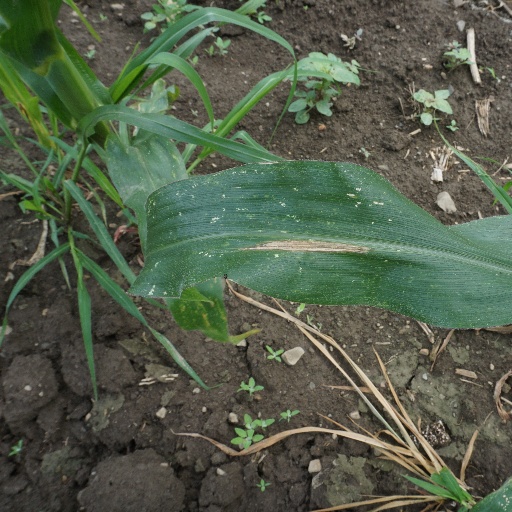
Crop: maize; corn